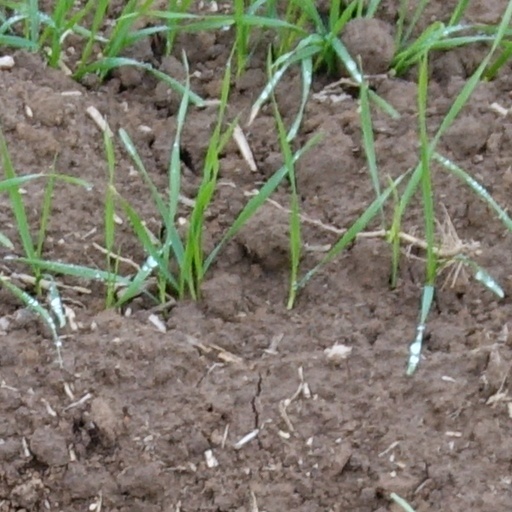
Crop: wheat